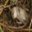
Label: shrew